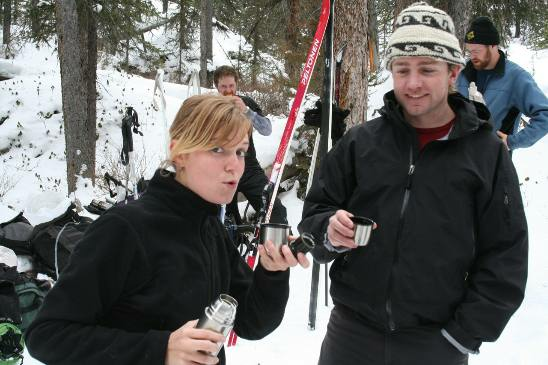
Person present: No